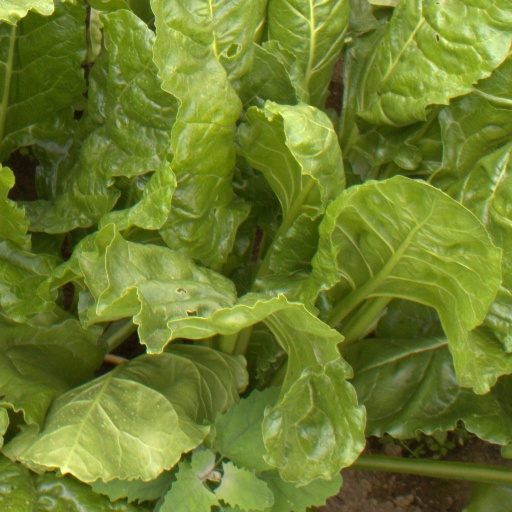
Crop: sugar beet